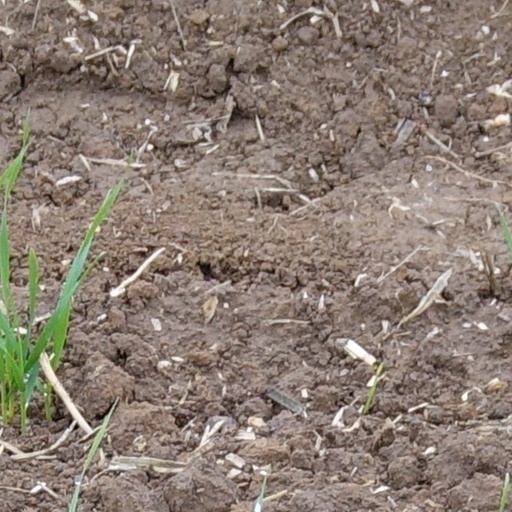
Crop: wheat